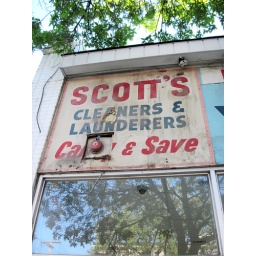
The laundromat I've always known as Zip-Kleen closed last month. This was underneath the plastic sign cabinet.